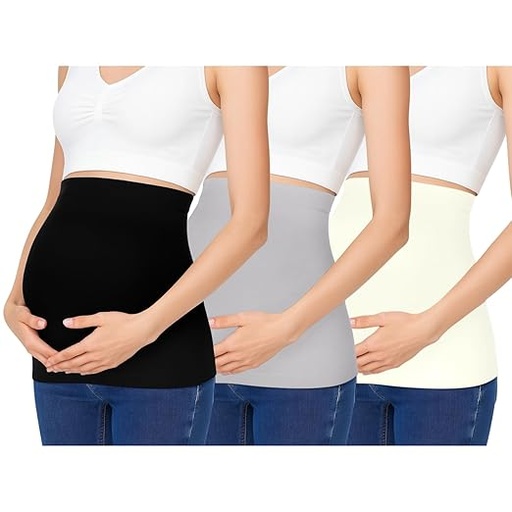
Sweet Hearts Belly Bands For Pregnant Women- Maternity Postpartum Pregnancy Belly Band Support Belt Made in USA
About This STYLISH & FLATTERING: Our super stretchy and breathable material is designed to move with you at all stages of pregnancy and into postpartum. The solid colors are easy to match, helping you create your unique fashion look. PERFECT FOR WORK OR GOING OUT: This belly band is perfect for everyday wear. The stretchy and comfortable fabric will ensure an elegant fit while providing style and versatility. HIGH QUALITY CLOTHING & CRAFTSMANSHIP: Proudly Made in the USA with premium Spandex Blend fabric. AMAZING VALUE: Made with high quality fabrics and a wide selection of colors. Overview Brand : Sweet Hearts Size : X-Large Specific Uses For Product : Postpartum Recovery Use for : Whole Body Age Range (Description) : Adult
Brand: Sweet+Hearts
Category: Apparel & Accessories > Clothing Accessories > Maternity Belts & Support Bands